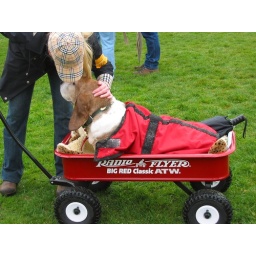
Doesn't have a bed of flowers in it, but it still beats walking on your own